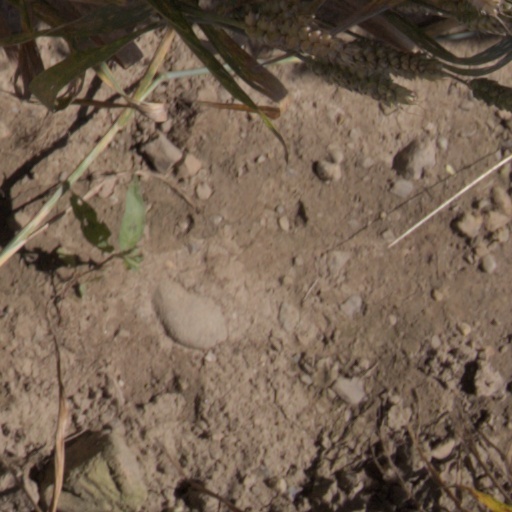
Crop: wheat